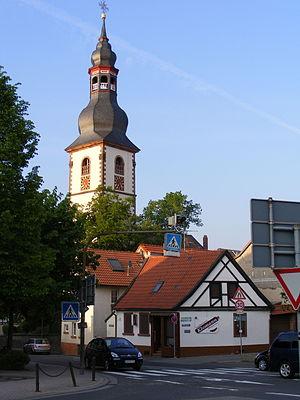
Kirchheim an der Weinstraße est une municipalité allemande située dans le land de Rhénanie-Palatinat et l'arrondissement de Bad Dürkheim.